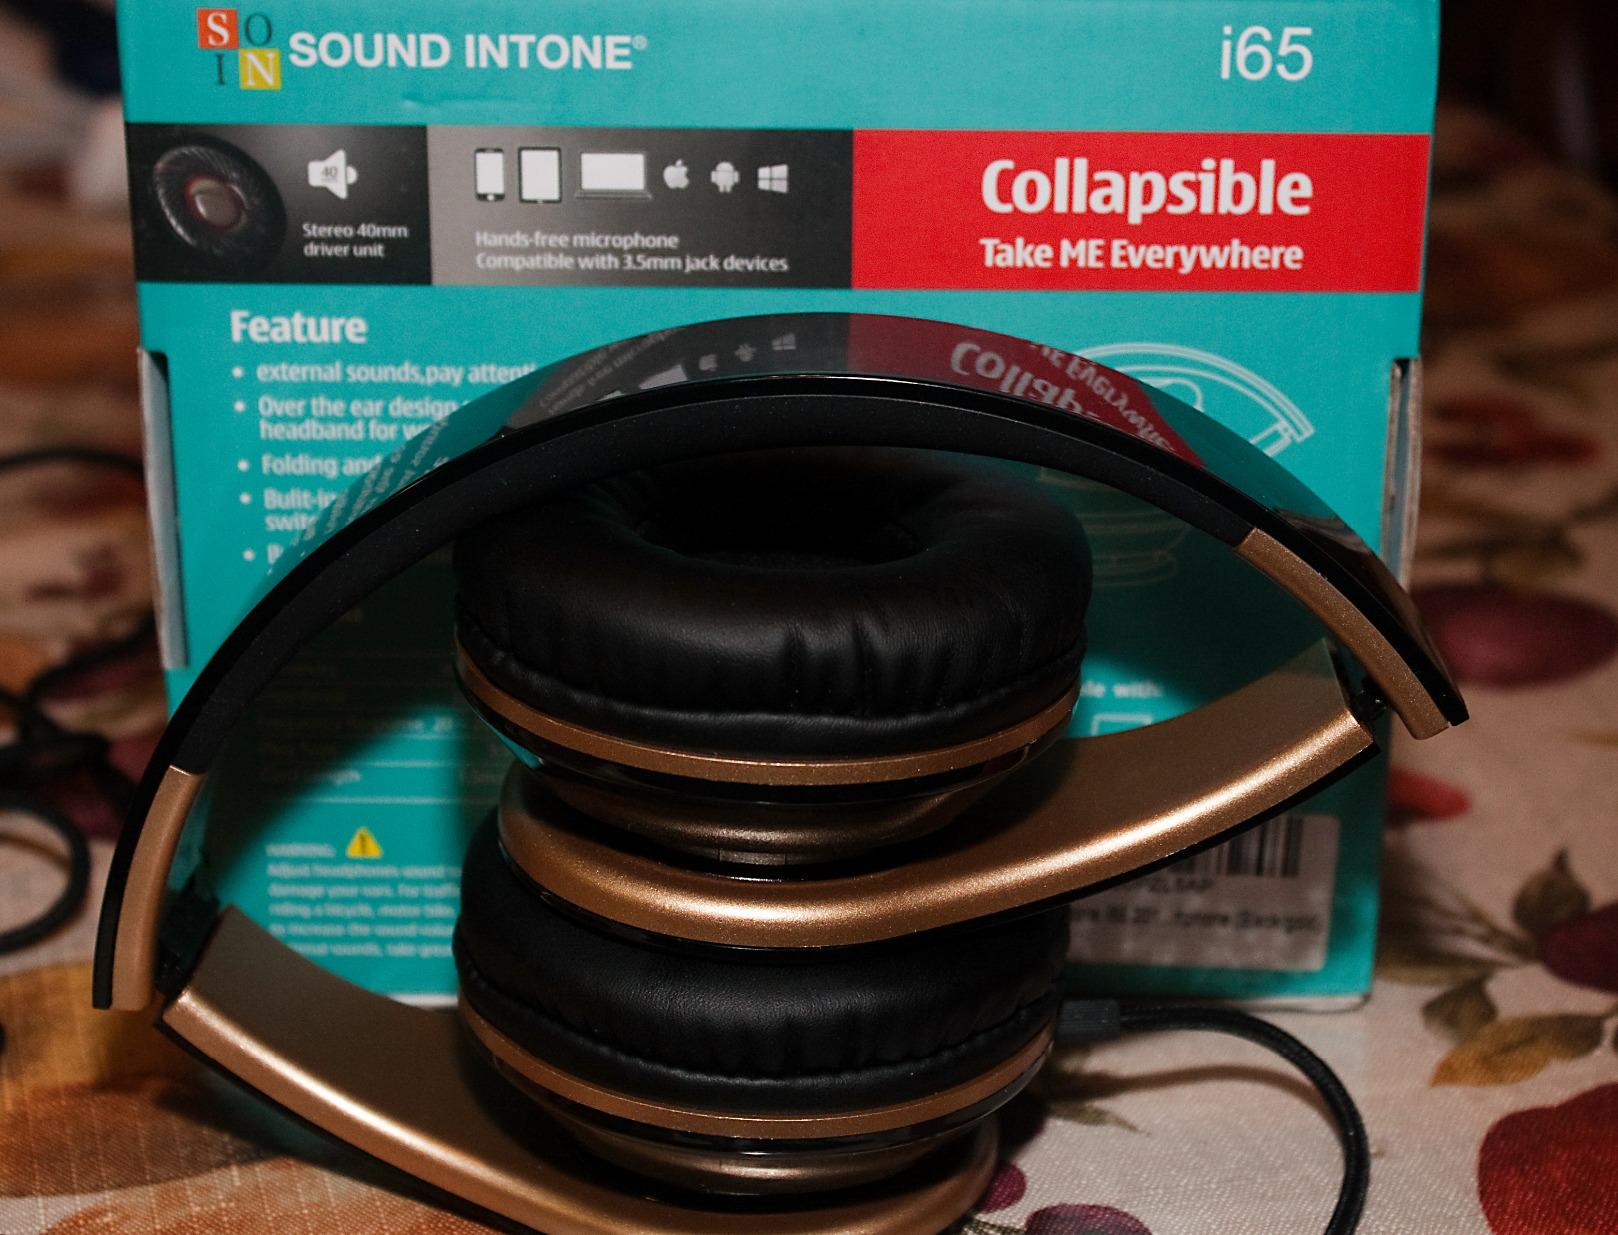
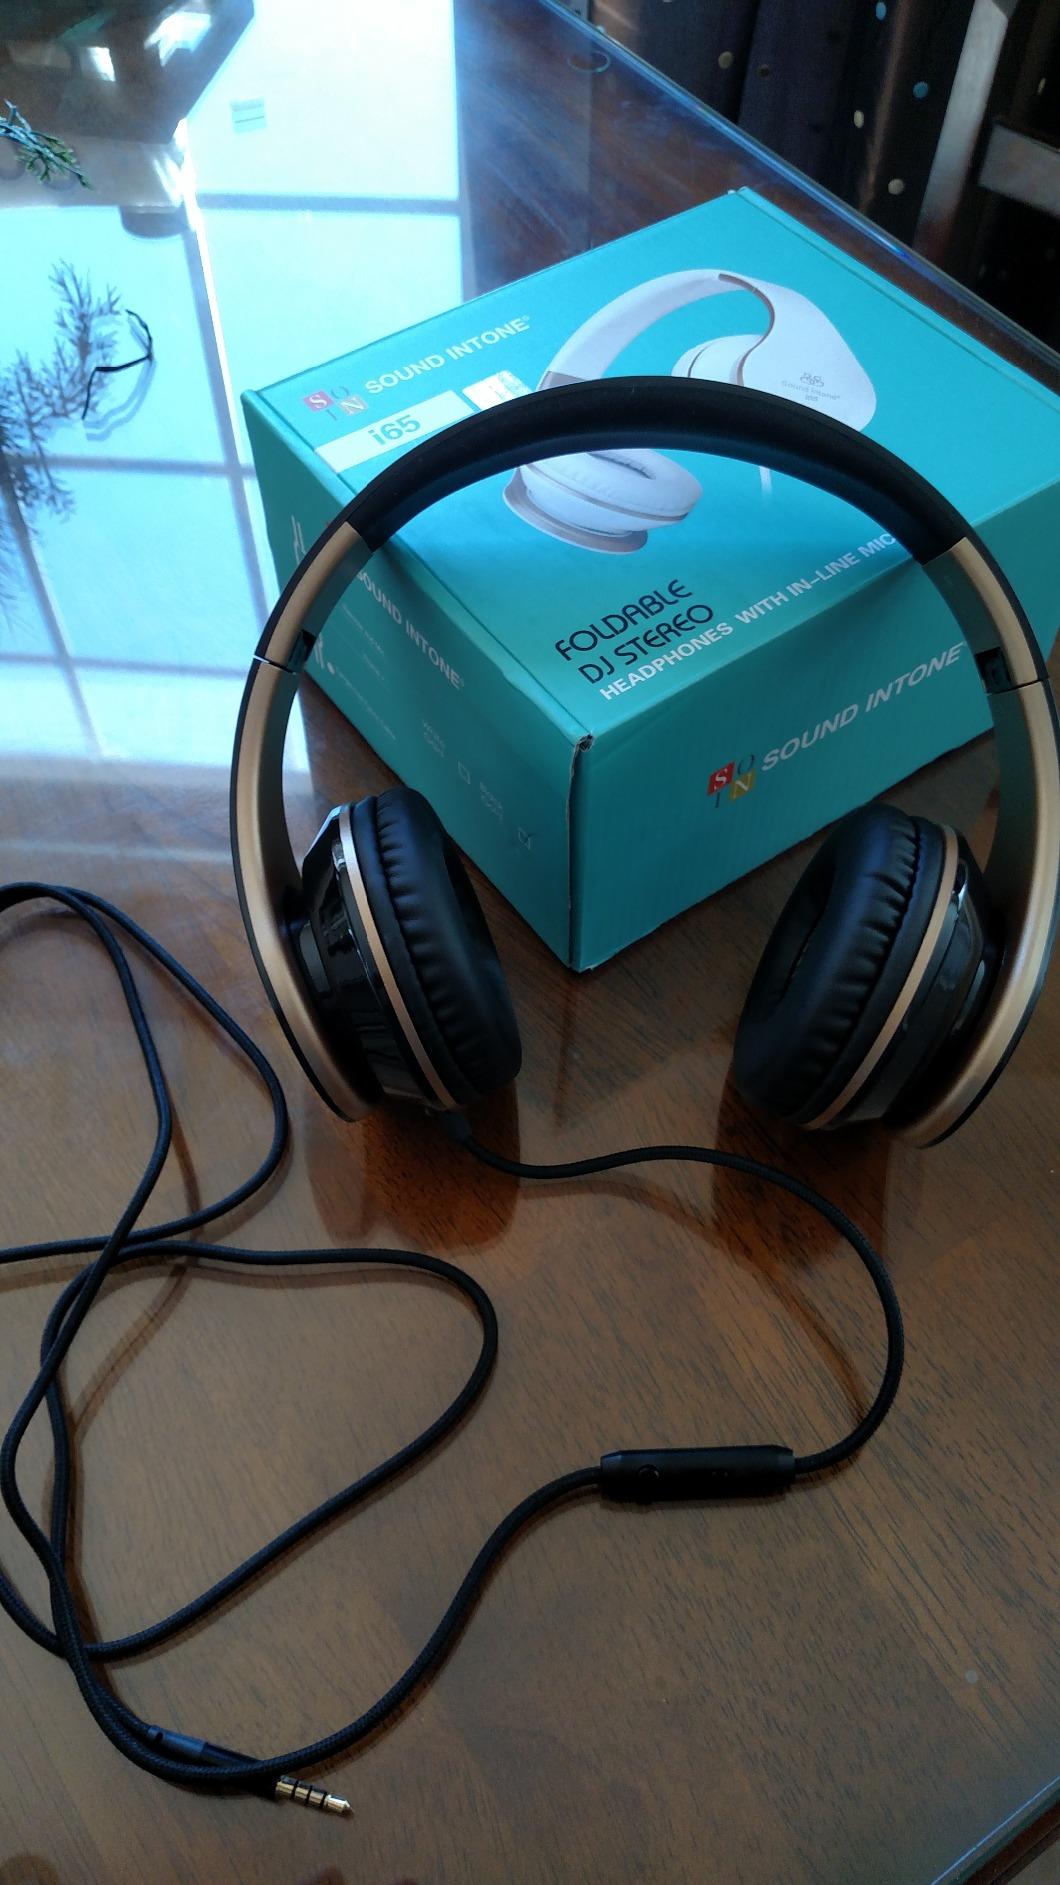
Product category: headphones
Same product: yes